Shoes (1916 film)

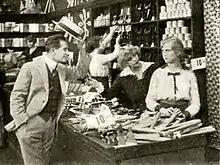
Film still showing (from left) "Cabaret" Charlie (Mong), Lil (Arnold), and Eva Mayer (MacLaren)

In addition to directing the film, Lois Weber composed the production's scenario, adapting it from a short story written by American author and suffragist Stella Wynne Herron. That story, also titled "Shoes", was originally published—complete with illustrations by Hal J. Mowat—in the January 1, 1916, issue of "Collier's" magazine. Herron, in turn, was inspired to write her dramatic tale about a poor young woman desperately needing shoes by Jane Addams' 1912 nonfiction book on prostitution, "A New Conscience and an Ancient Evil". In fact, for the epigraph of her short story, Herron quotes directly from Addams' work: "When the shoes became too worn to endure a third soling and she possessed but 90 cents toward a new pair, she gave up the struggle; to use her own contemptuous phrase, she 'sold out for a new pair of shoes.